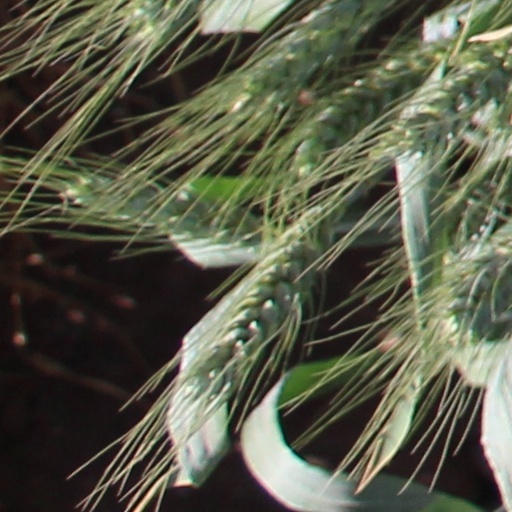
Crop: wheat